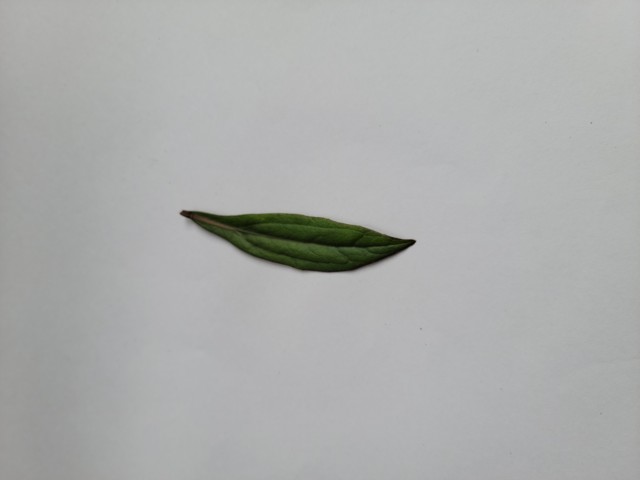
Plant: ayapan